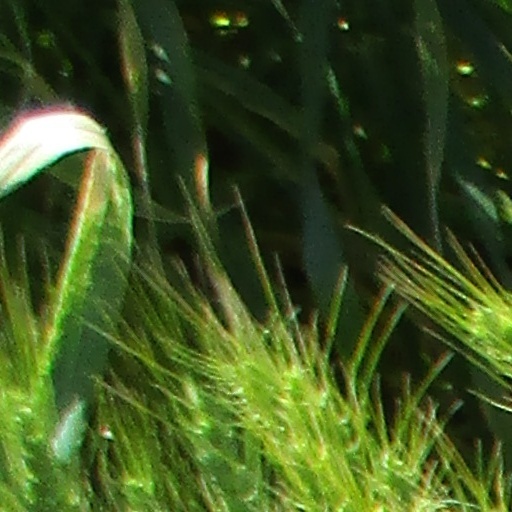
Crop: wheat